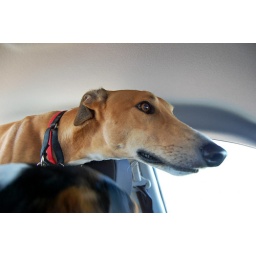
riding in cars with dogs